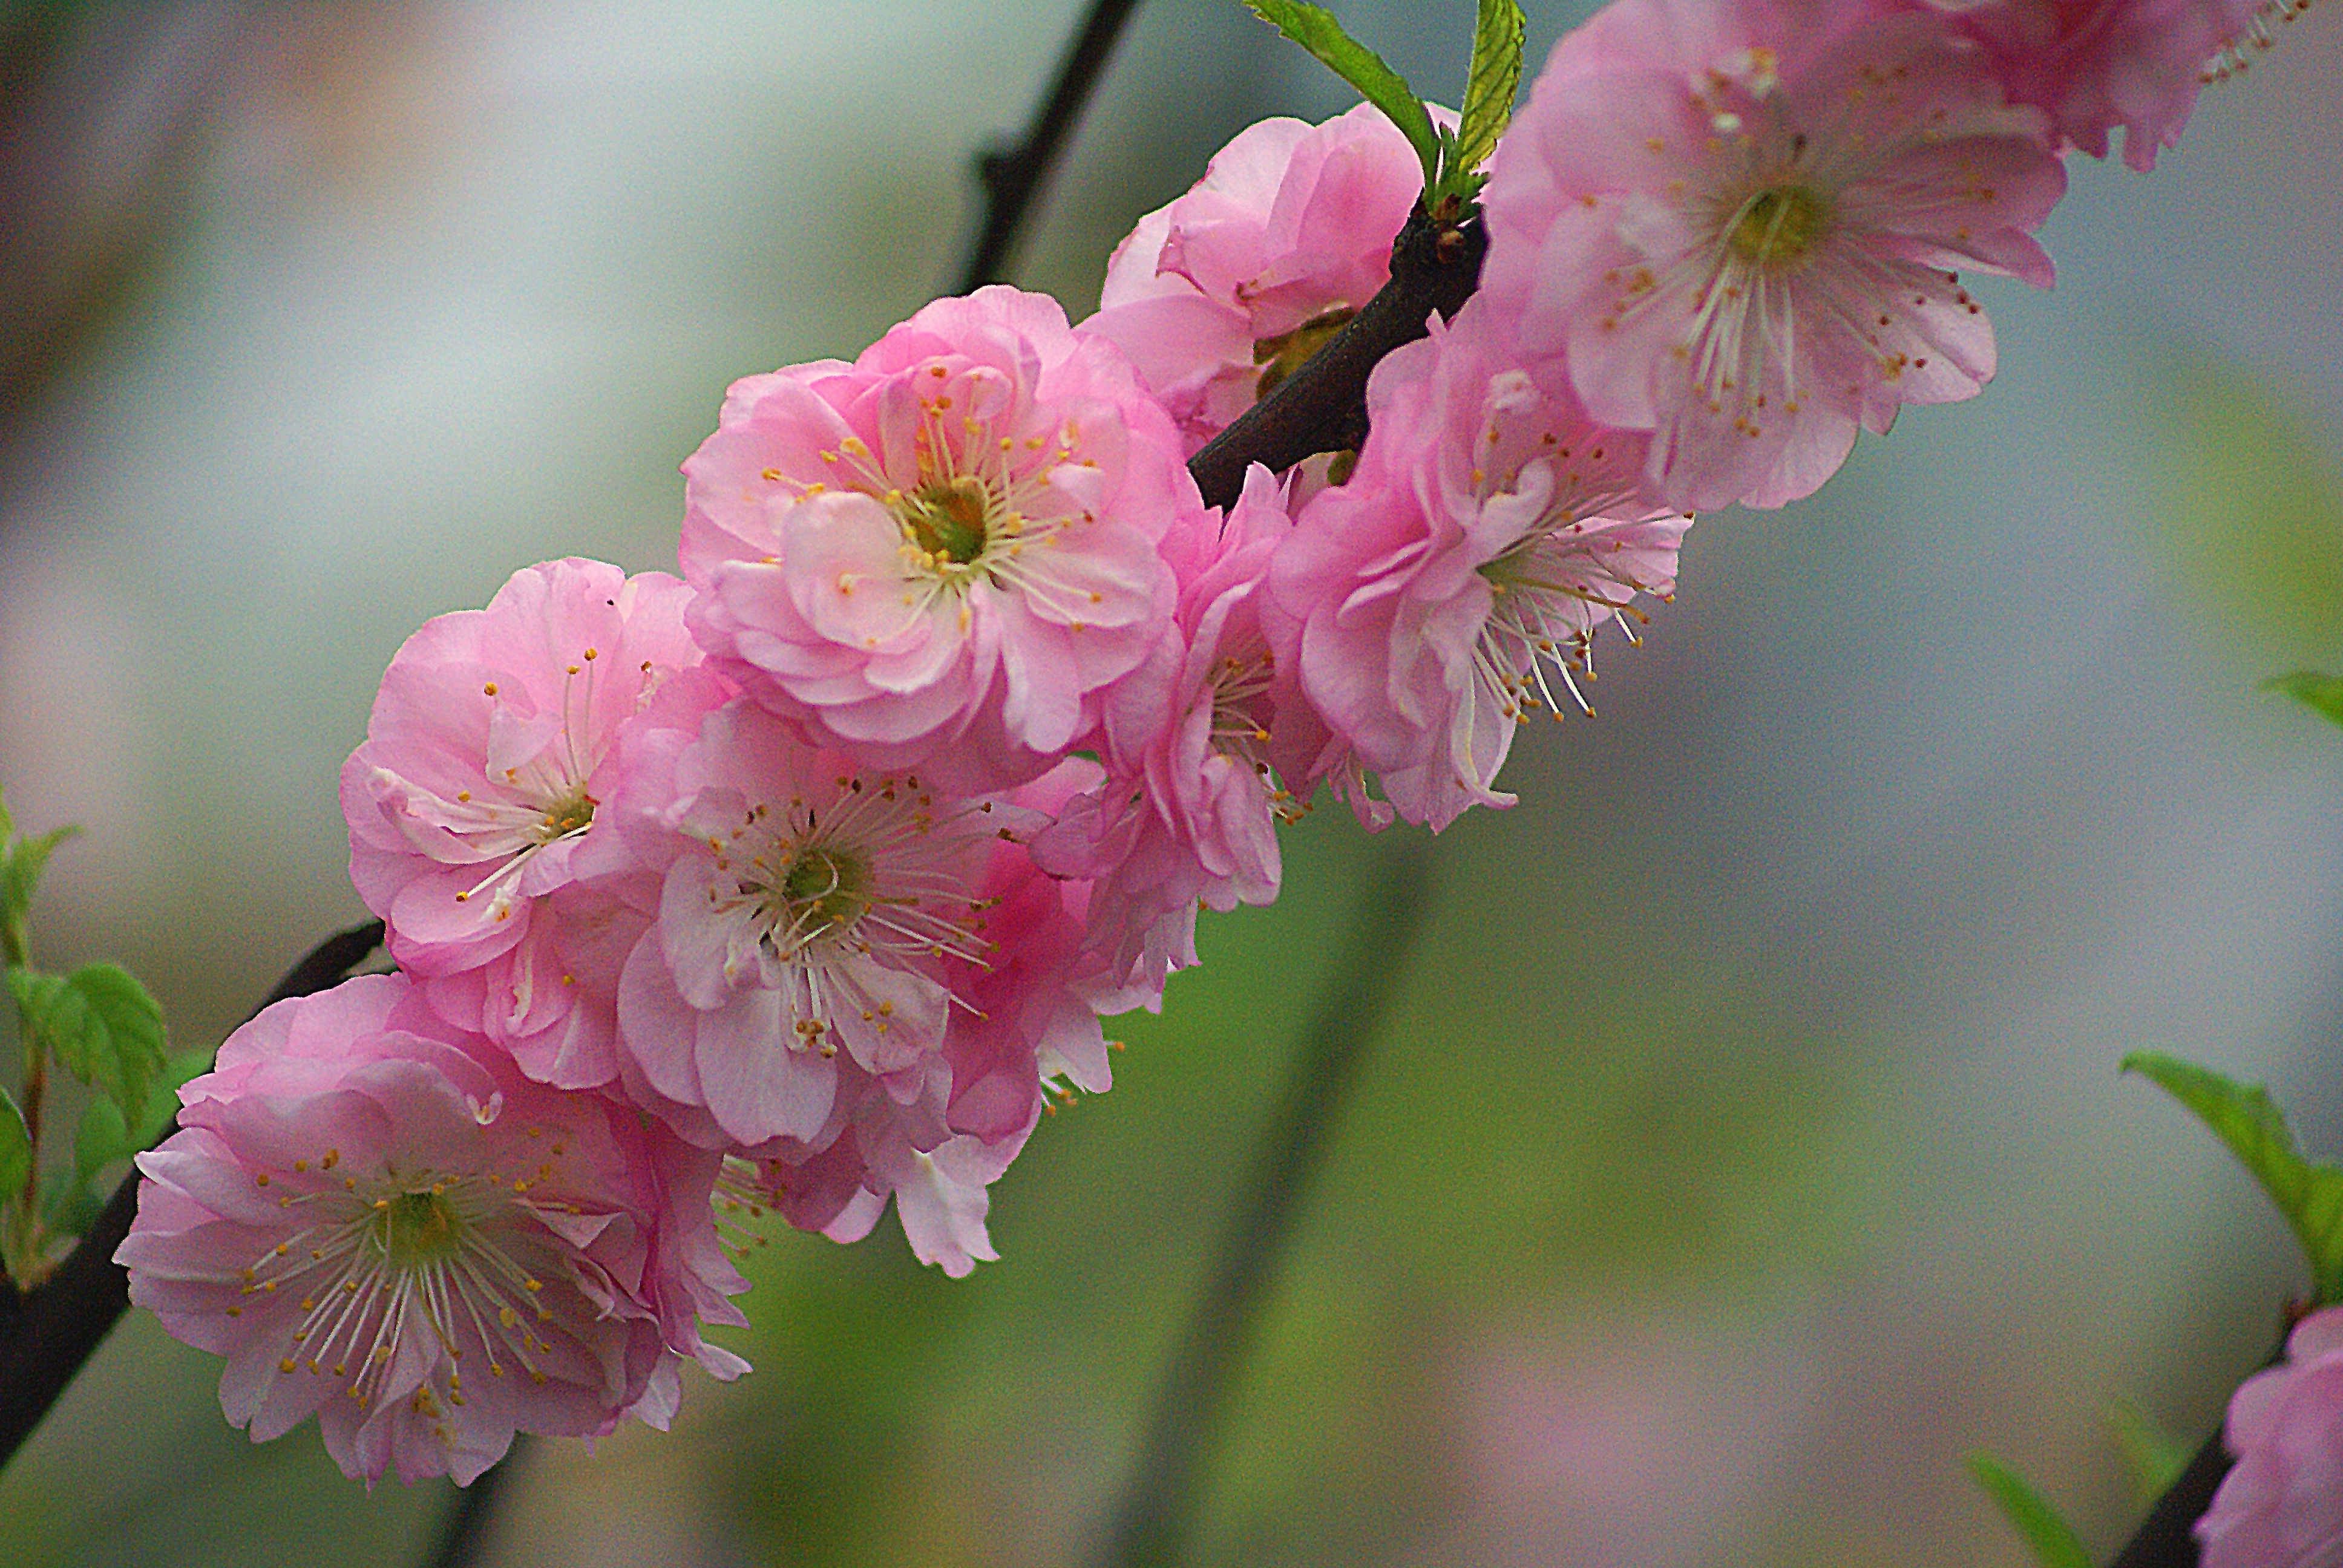
nature, branch, blossom, plant, fruit, flower, petal, decoration, food, spring, produce, botany, closeup, pink, flora, cherry blossom, almond, close up, figure, flourishing, composition, flowering, full bloom, the background, macro photography, small flowers, pink flowers, flowering plant, leaflet, the petals, rose family, the delicacy, land plant, almond flowers, almond twigs, almond shrub, ivy migda owiec